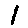
Label: 1